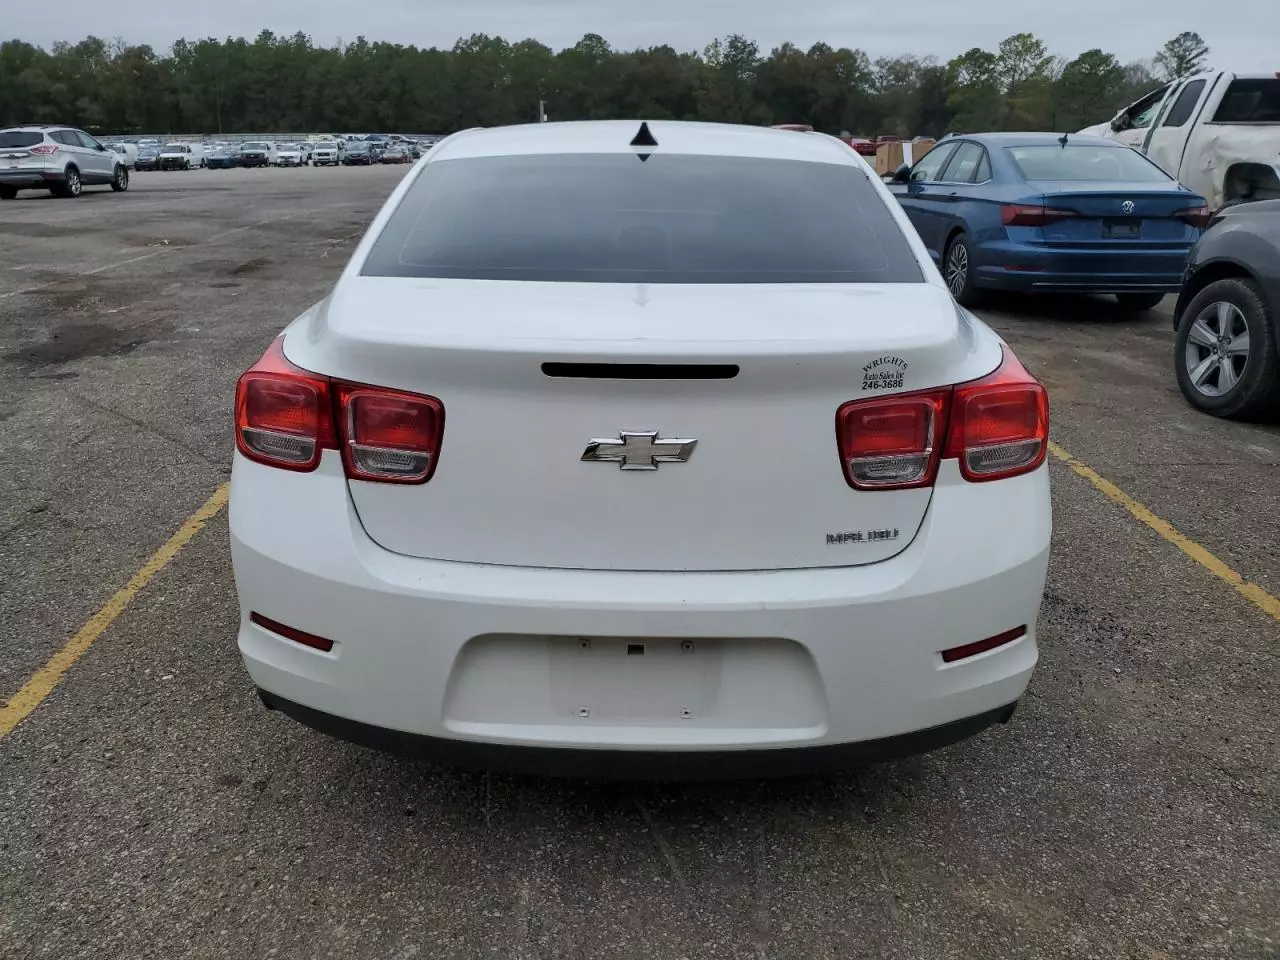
Aucun dommage détecté.
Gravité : aucun